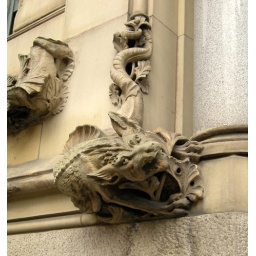
details of the stonework carvings by the big old door of the Court building in Minshull St, Manchester.